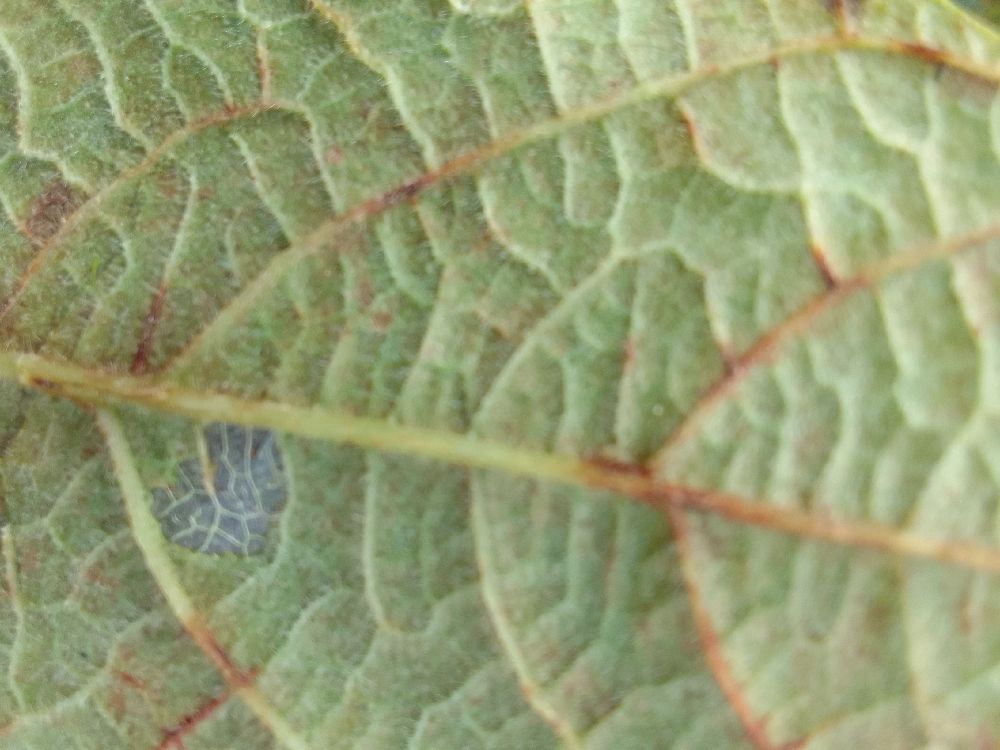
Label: anthracnose